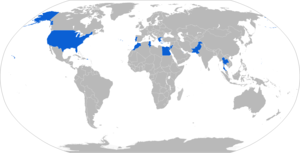
Le M901 ITV est un véhicule blindé américain mis en service en 1979 et conçu pour transporter un double lanceur M220 TOW. Il est basé sur le très répandu châssis du véhicule blindé de transport de troupes M113. Le M901 ITV a été retiré du service de l'armée des États-Unis, son principal utilisateur.